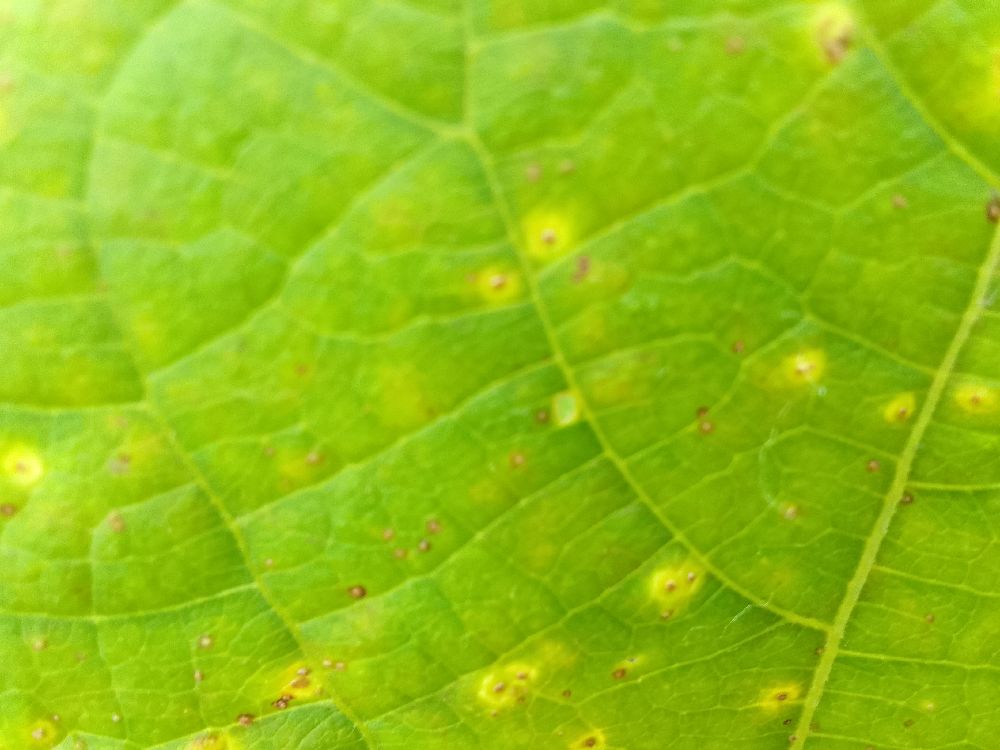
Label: rust